Moreno Valley, California

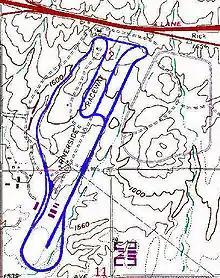
From 1957 to 1989, the Riverside International Raceway occupied the current site of the Moreno Valley Mall.

Spanish scouts initially came across descendants of the Shoshone, and Luiseño tribes; although other groups, such as the Serrano and Cahuilla were in the area. The late prehistoric Luiseño and Cahuilla were semi-sedentary, meaning that they wintered in villages, then spread out in family groups during the spring and summer months to harvest seeds and acorns.